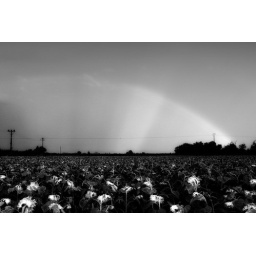
Rainbow, sun flowers in black and white